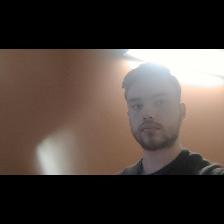
Label: Human